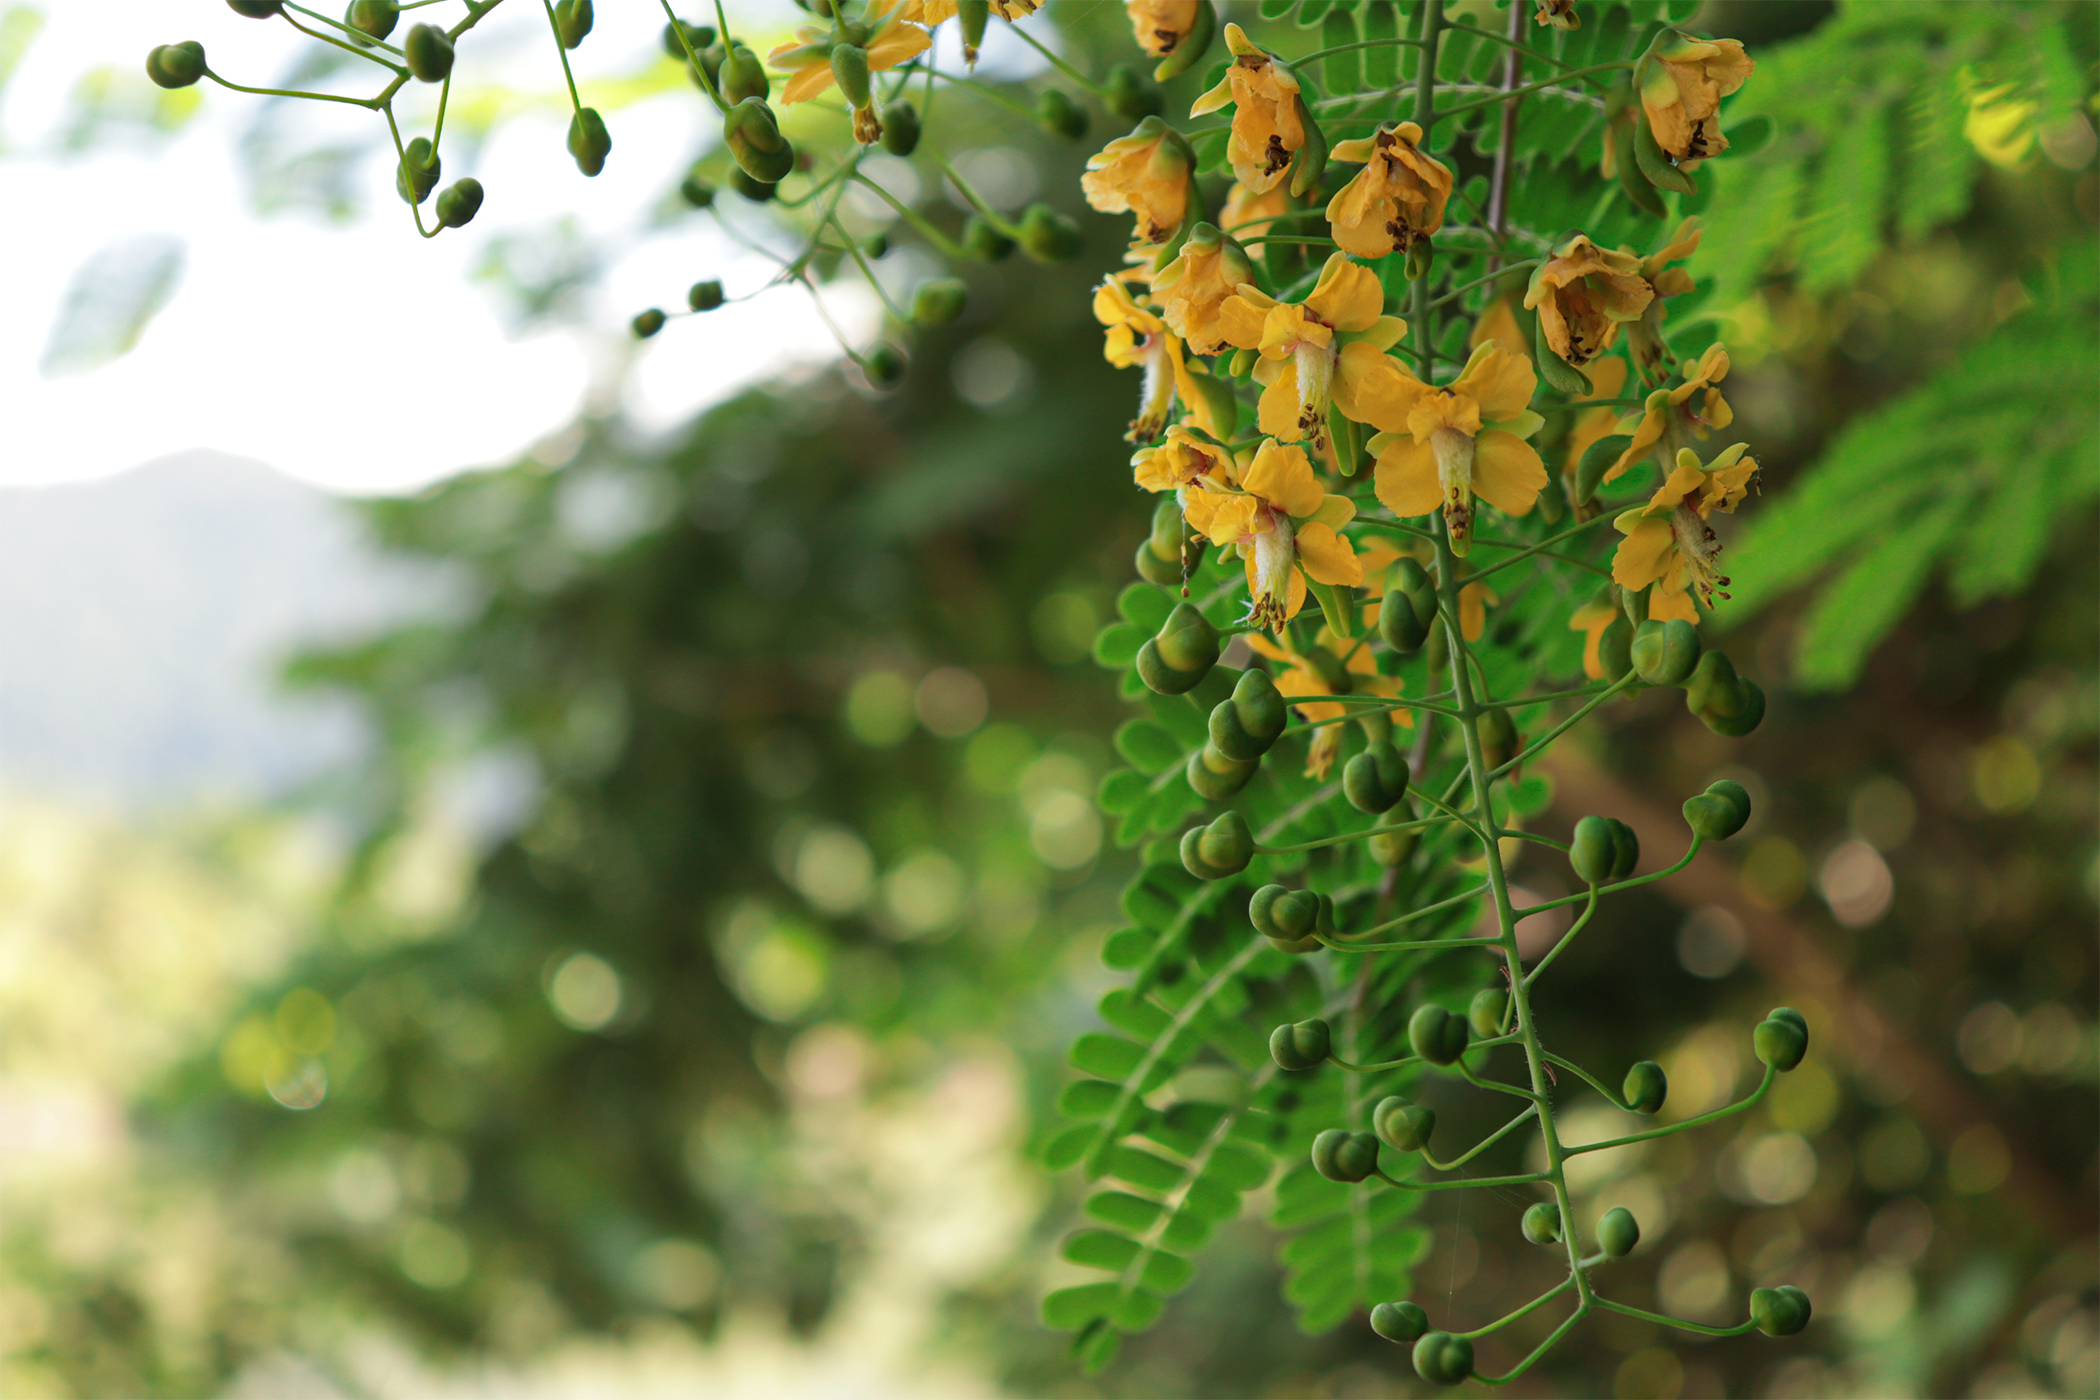
flowers, yellow, leaves, green, flower, plant, leaf, tree, branch, woody plant, sunlight, flowering plant, twig